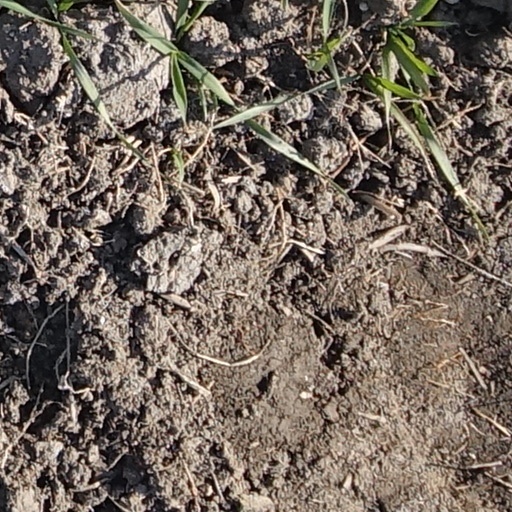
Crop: wheat